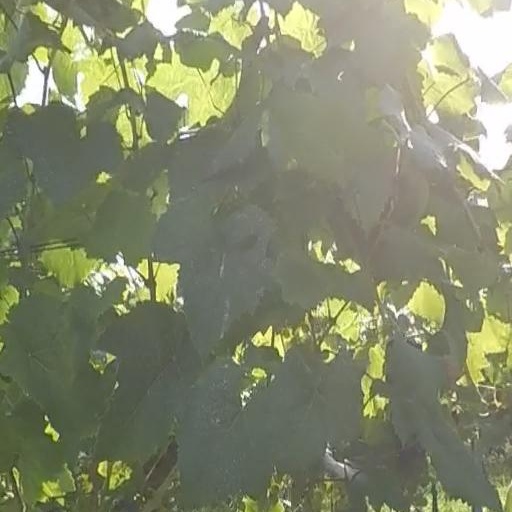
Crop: grape